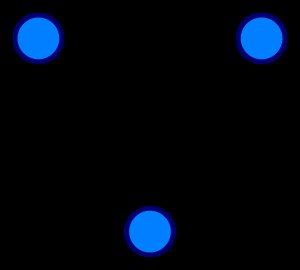
Graf (diskret matematik) / Grundlæggende begreber / Graf
En graf med tre knuder og tre kanter.
I matematikken, og mere specifikt i diskret matematik og grafteori, er en graf en struktur, der består af en mængde objekter og et relationsbegreb mellem par af objekter. Objekterne kaldes knuder, og relationen mellem par af knuden kaldes en kant. Grafen afbildes ofte i diagrammatisk form som en mængde af prikker eller cirkler for knuderne, som er forbundet med linjer eller kurver for kanterne. Grafer kaldes i nogle discipliner for netværk. Denne slags grafer har intet at gøre med grafen for en funktion.